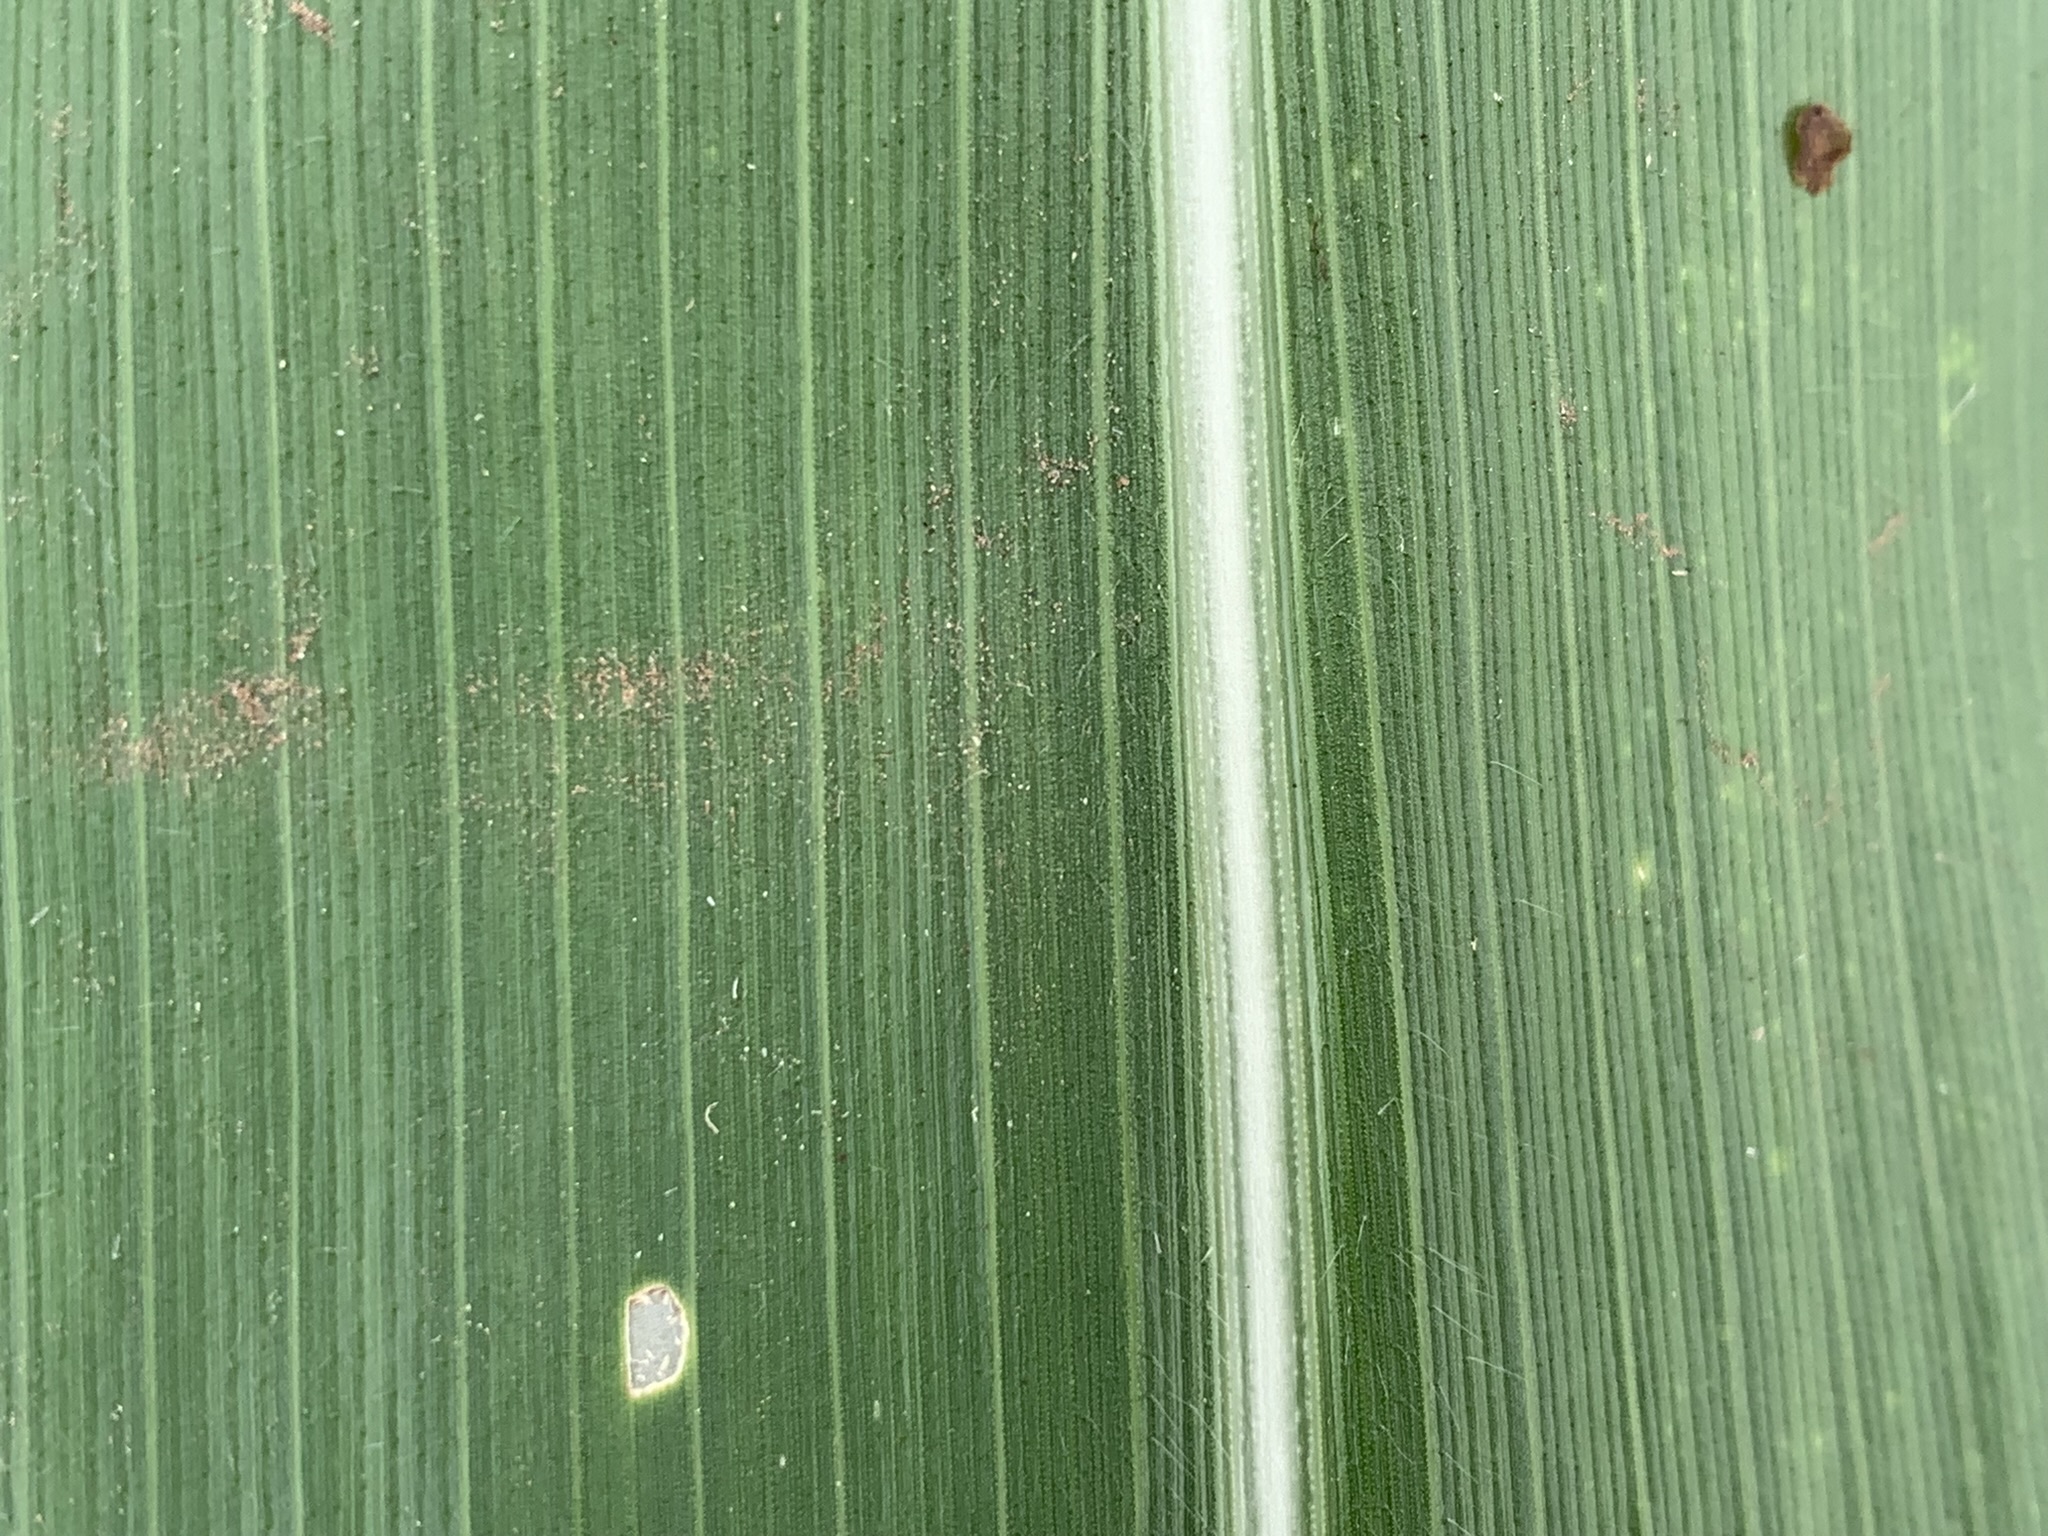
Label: Healthy